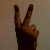
The image shows a hand gesture representing the number 2 in Indian Sign Language.